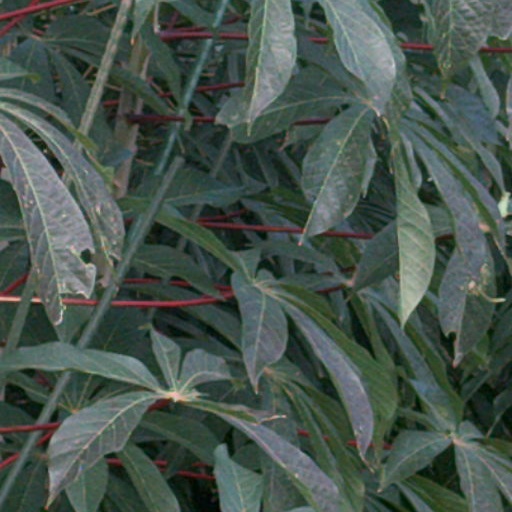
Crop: cassava